Clarkia amoena

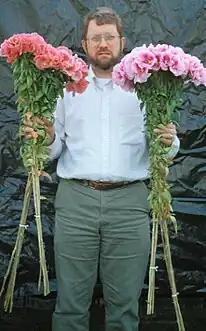
Cut stem bunches of 'Grace Salmon' and 'Grace Rose Pink' grown in a winter and spring greenhouse.

Farewell to spring is commonly cultivated as a garden plant, and cultivated varieties are known.